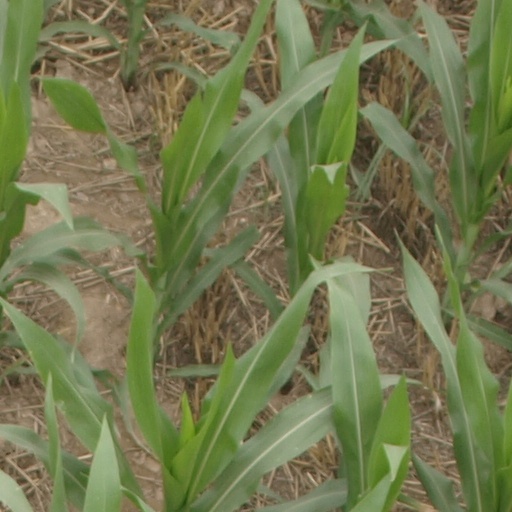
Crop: maize; corn